Bengali Muslims

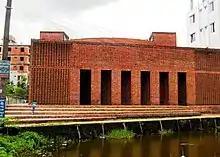
The award-winning modernist Bait Ur Rouf Mosque

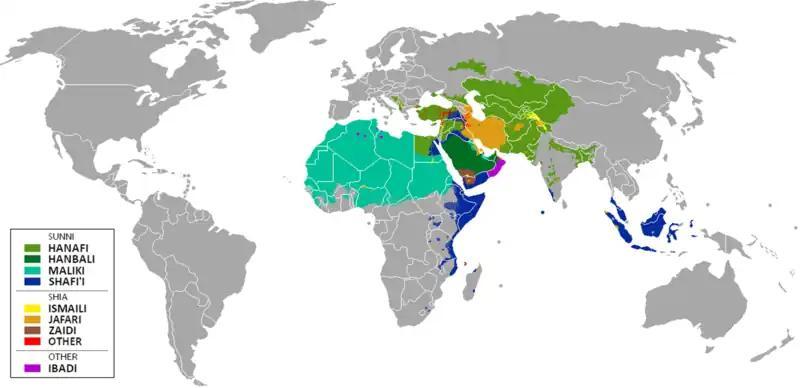
Areas of the Hanafi school are shaded in light green

The Bengal region was annexed by the East India Company (EIC) in 1757. In the following decades, Bengalis led numerous revolts against Company rule. In the early 19th century, Titumir led a peasant uprising against the East India Company. Meanwhile, the Bengali Muslim Haji Shariatullah led the Faraizi movement, which advocated Islamic revivalism. The Faraizis sought to create a caliphate and cleanse the region's Muslim society of what they deemed "un-Islamic practices". They were successful in galvanising the Bengali peasantry against the EIC. However, the movement experienced a crackdown after the suppression of the Indian Rebellion of 1857 and lost impetus after the death of Haji Shariatullah's son Dudu Miyan.